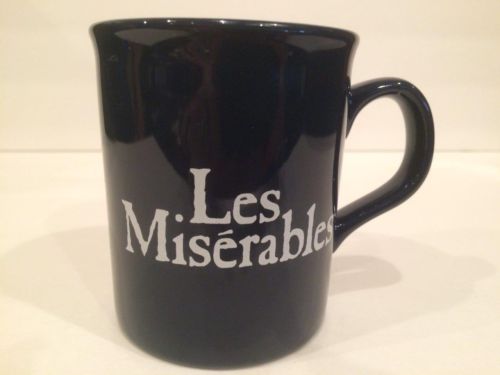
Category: mug